Banksy

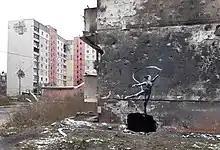
A mural on the wall of a bombed building in Irpin, Ukraine

A two-sided graffiti piece, one side depicting a child tasting the falling snow, the other revealing that the snow is in fact smoke and embers from a dumpster fire, appeared on two walls of a steelworker's garage in Port Talbot in December. Banksy then revealed that the painting was in fact his via an Instagram video soundtracked by the festive children's song "Little Snowflake". Many fans of the artist went to see the painting and Plaid Cymru councillor for Aberavon, Nigel Thomas Hunt, stated that the town was "buzzing" with speculation that the work was Banksy's. The owner of the garage, Ian Lewis, said that he had lost sleep over fears that the image would be vandalised. A plastic screen, partially funded by Michael Sheen, was installed to protect the mural, but was attacked by a "drunk halfwit". Extra security guards were subsequently drafted to protect the graffiti piece. In May 2019, the mural was moved to a gallery in the town's Ty'r Orsaf building.